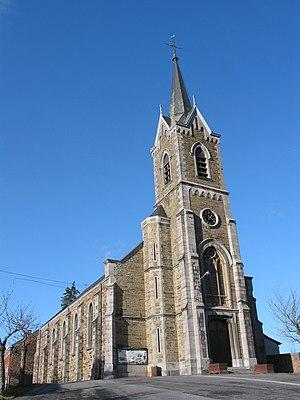
On (Belgique), l'église Saint-Laurent (1874-1875).
On est un village de Famenne en Belgique. Situé à mi-distance entre Marche et Rochefort, et traversé par la Wamme, il fait aujourd'hui partie de la commune de Marche-en-Famenne, située en Région wallonne dans la province de Luxembourg. Avant cette fusion des communes, On était une commune à part entière de la province de Luxembourg.